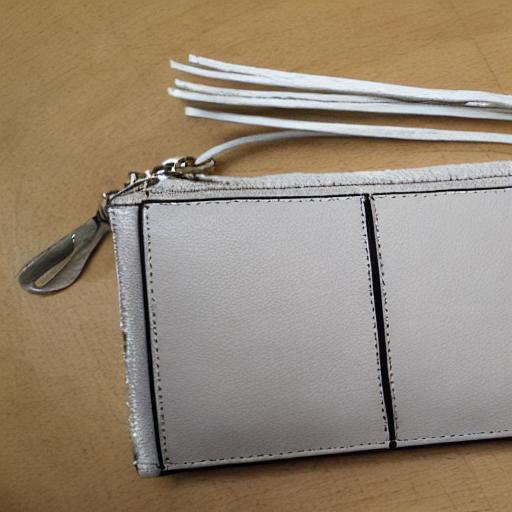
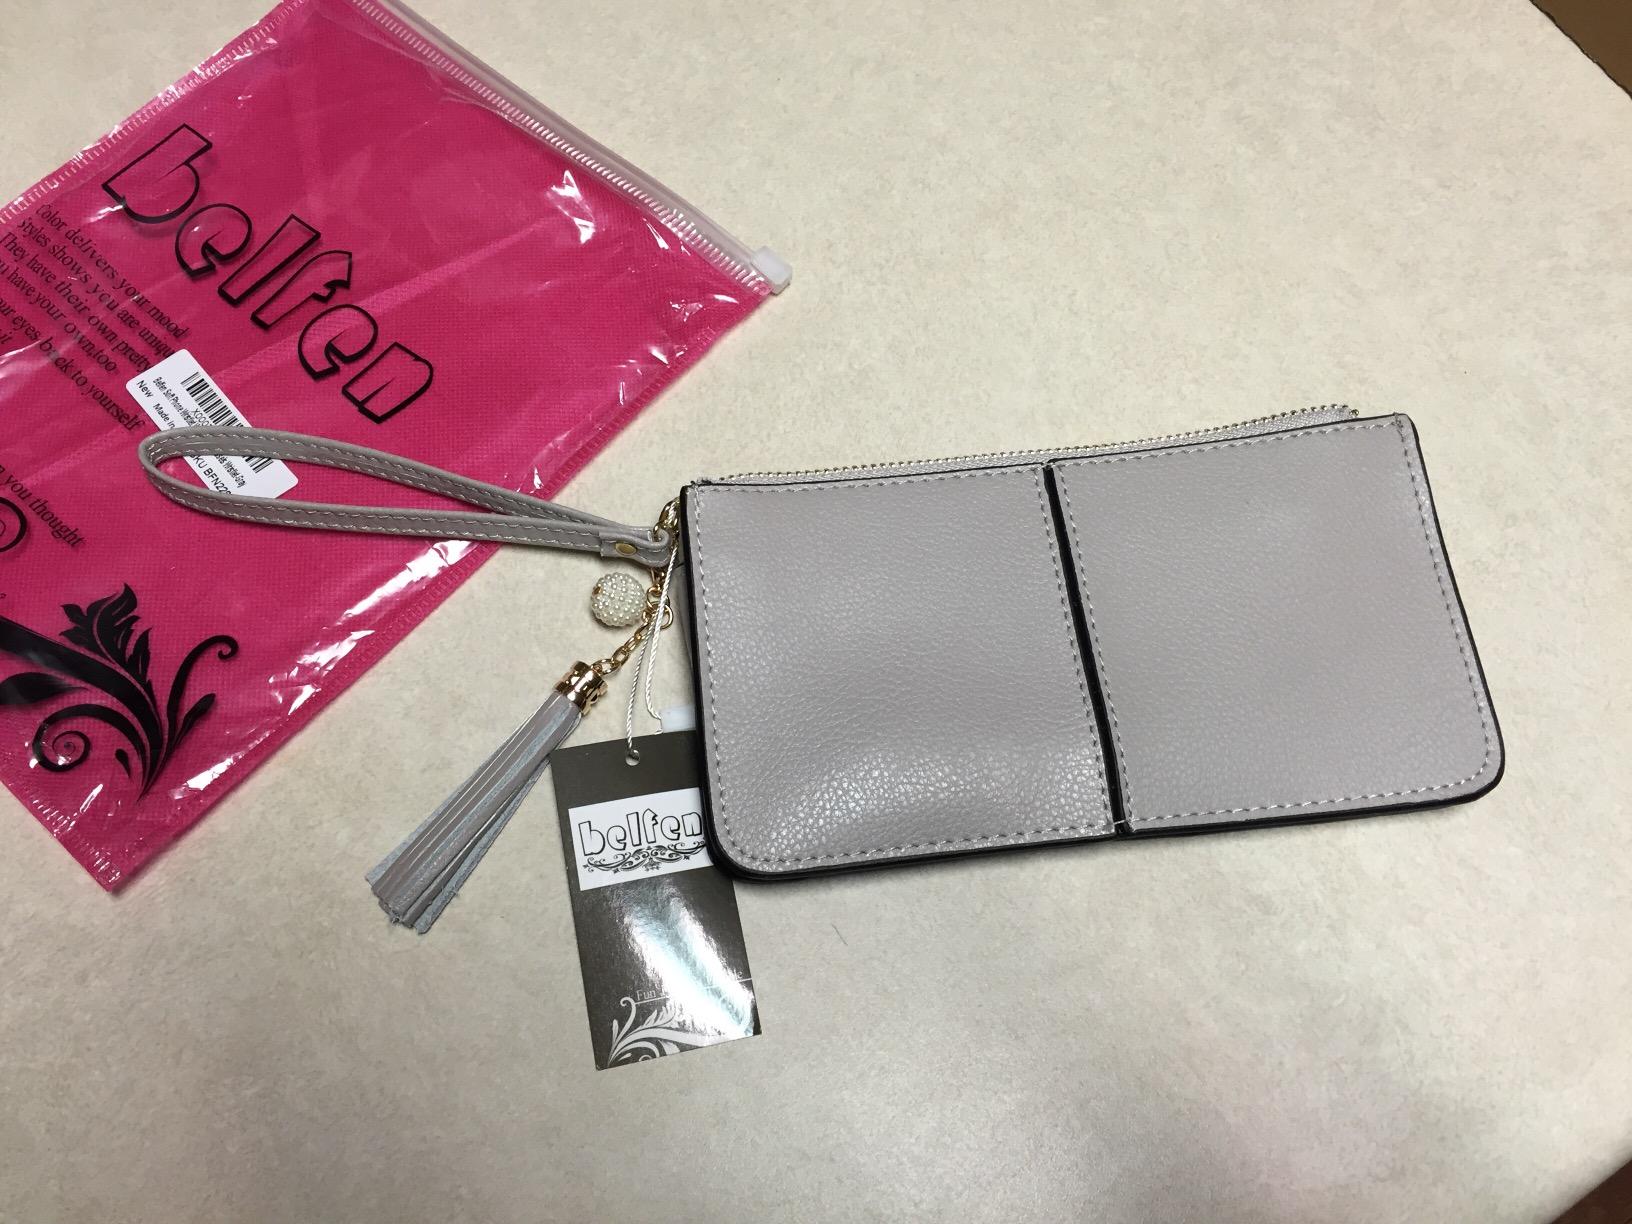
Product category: accessories_wallet
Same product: no